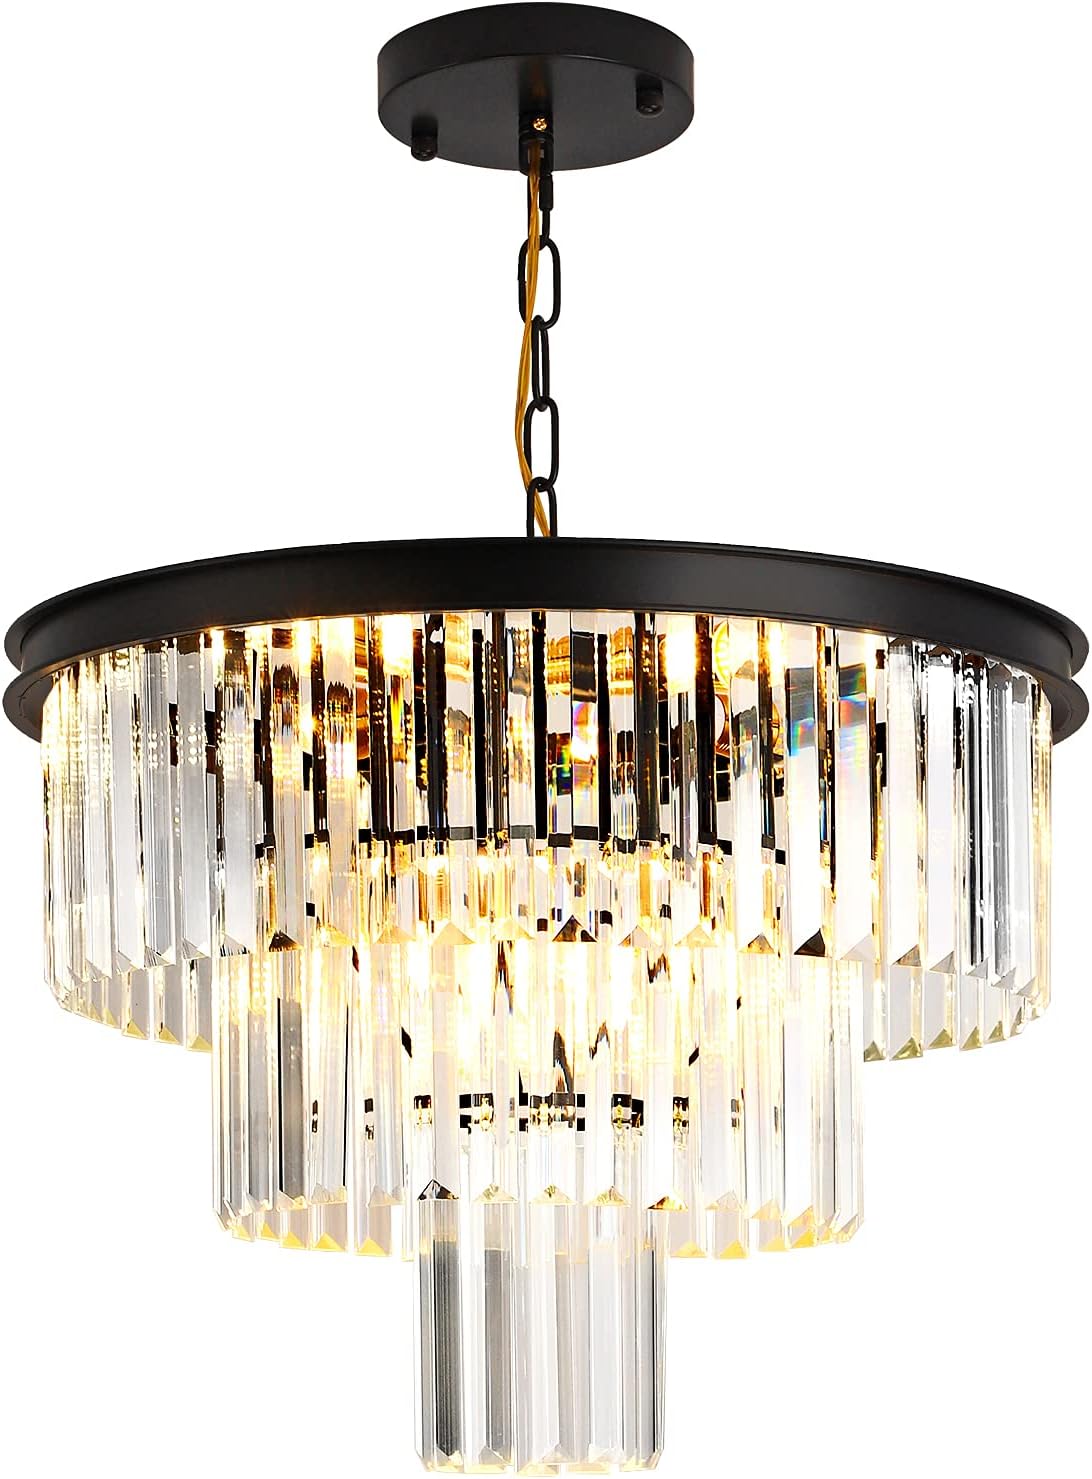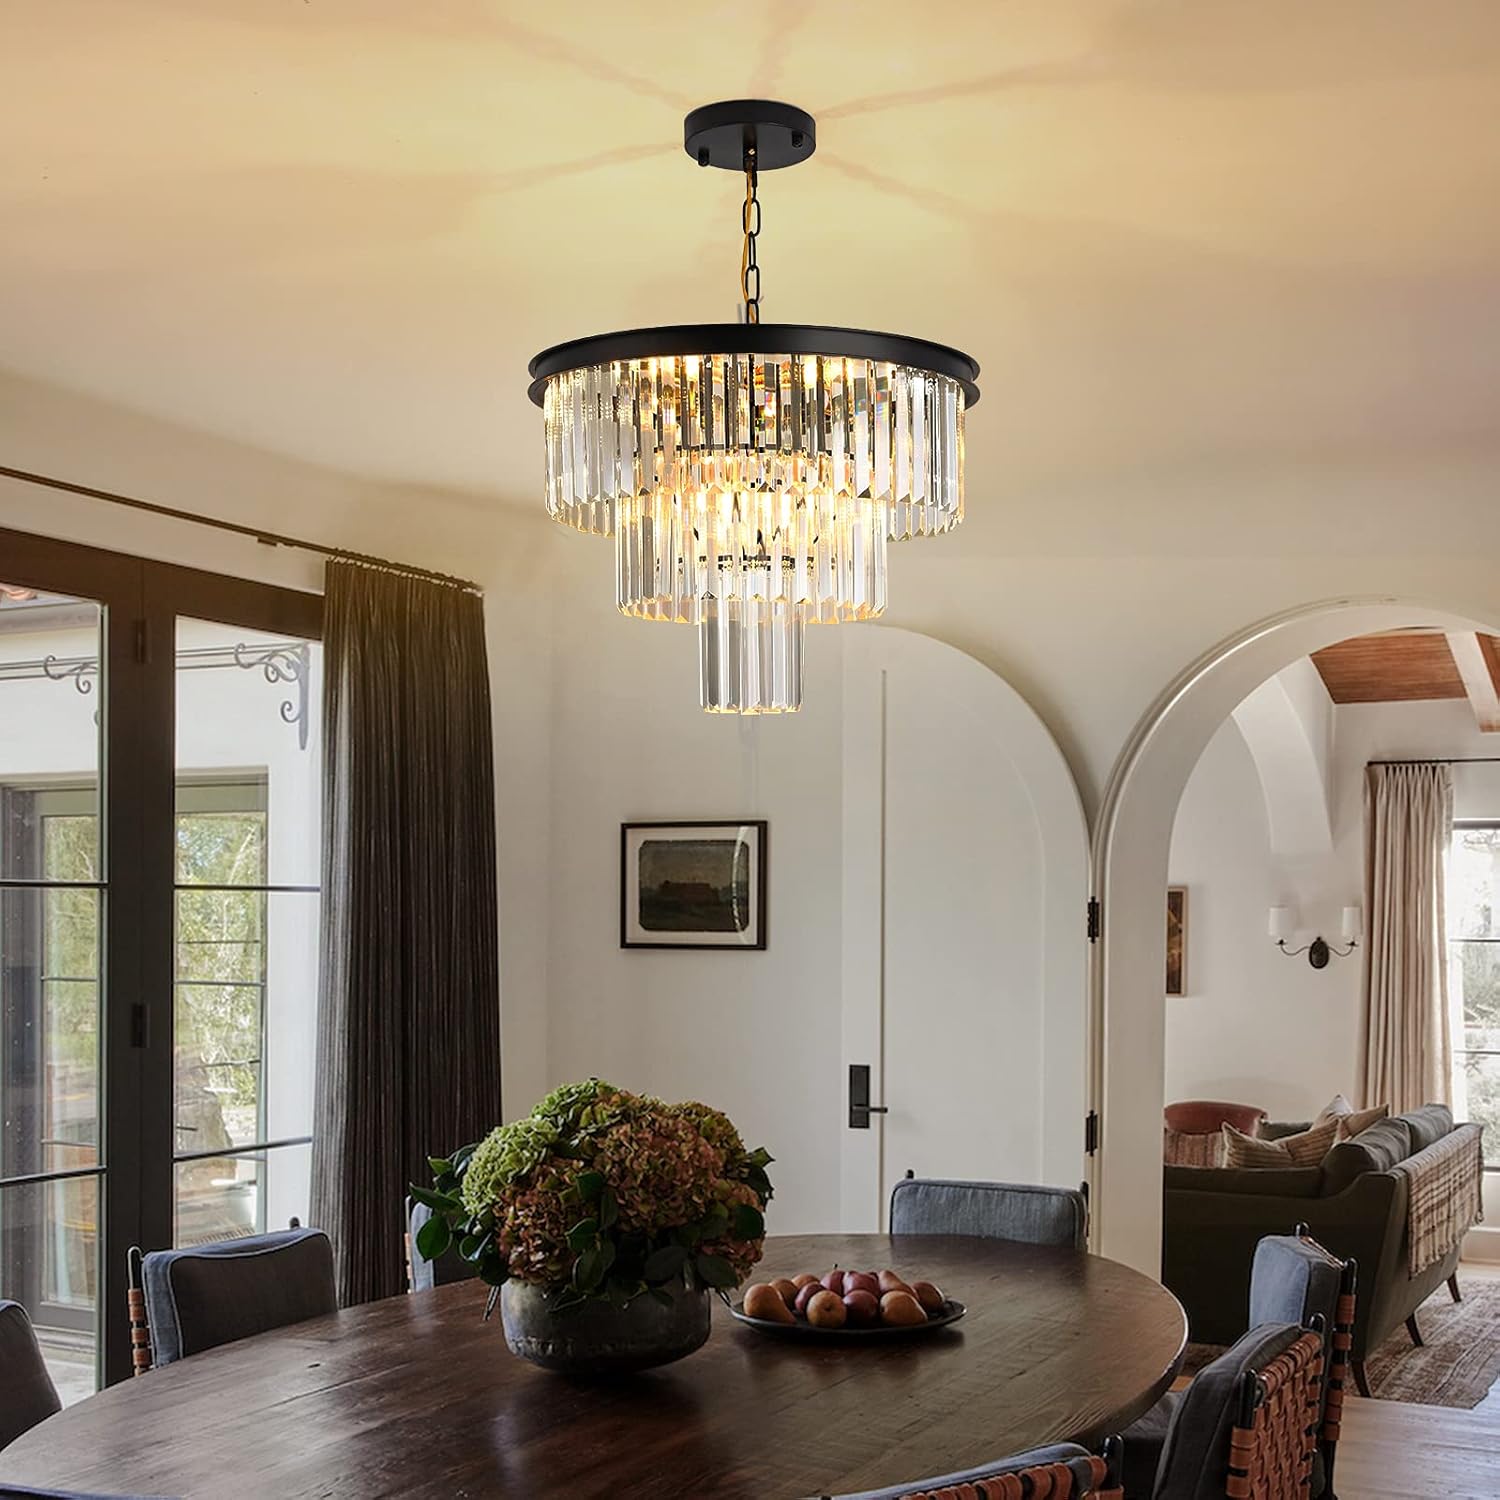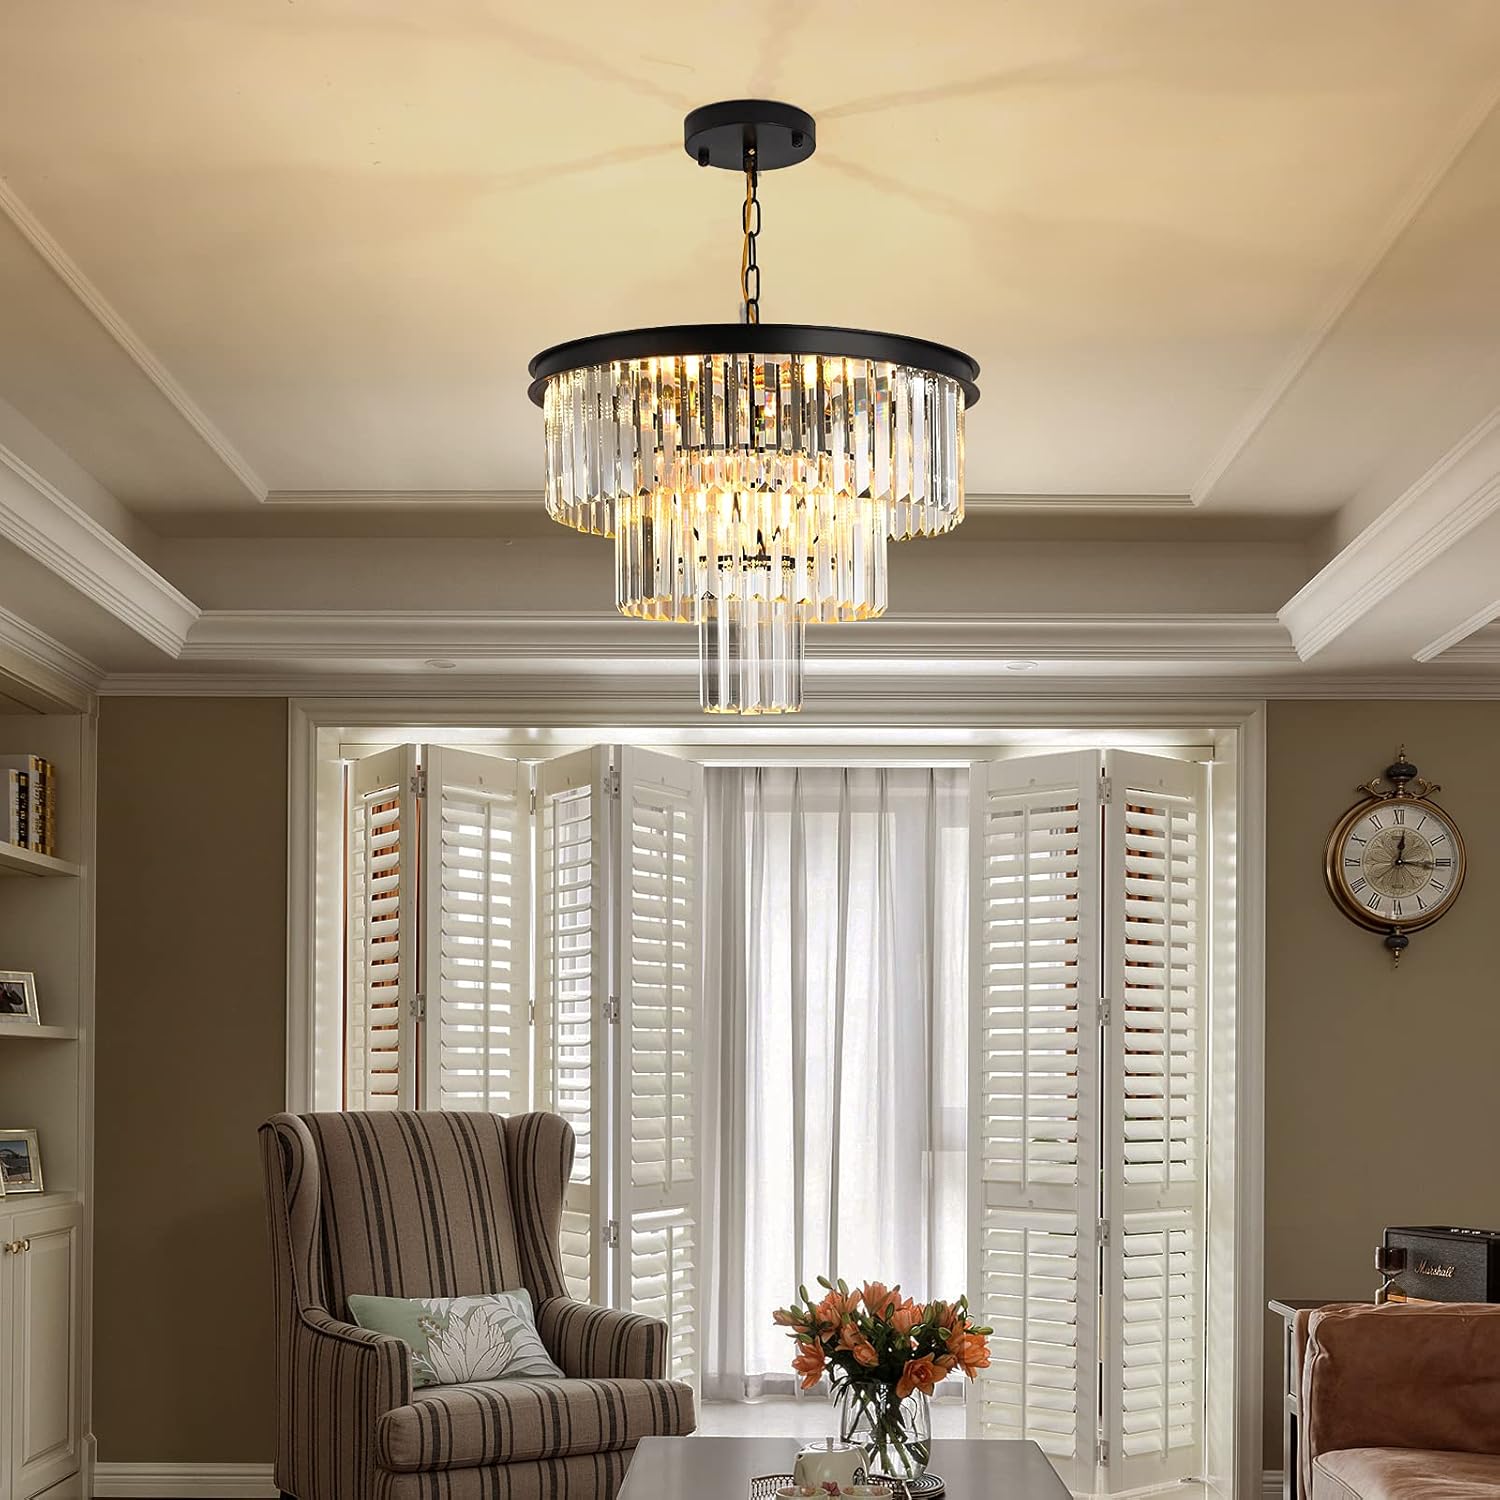
KIIKOOPRO 3-Tier Crystal Chandelier Light, 8 Lights Luxury Raindrop Ceiling Light Fixture, Adjustable Black Crystal Hanging Light Fixture for Living Room, Dining Room D19.68
Category: Tools & Home Improvement
Features: 1.This stunning piece combines vintage industrial style and a modern flair. Our 8 Light 3-Tier Chandelier features clear crystal prisms on a large round iron black finished frame. This beautiful chandelier is sure to lend a special atmosphere any space. 2.Crystal chandeliers are experts in the fusion of shape and function, a great way to create a striking accent and illuminate the room, perfect for dressing up any ensemble with a touch of glam. 3.Every TOP grade crystal is precision-cut, offering brilliant fauceting and sparkling light refraction. 4.The chain is adjustable, it can be shortened by removing some links to make it perfectly meet your requirements. 5.This crystal raindrop light combines classic and contemporary elements, the simple black lines are equipped with high-quality crystals to inject a dazzling brilliance into your space, well fit with home design of mid-century, contemporary, modern, transitional. Specifications: Materials: Iron, Crystal Color: Black Max Watts Per Bulb: 40W Max Wattage:320W Dimension: D15.35"*13.77" Voltage: AC 110V Bulb Base: E12 Number of Lights: 8 Bulbs Included: No Light Source: LED bulb, Incandescent or CFL bulb( NOT included) Warning Tips: 1.All our crystal pendant lights have been tested, checked and packed in good condition with proper spare parts including extra crystals. 2.Please note that this chandelier requires self-assembly according to installation instruction and needs patience to to get it installed. 3.Please make sure the light is securely supported and is disconnected from power when installing. 4.Installing the light bulbs before hanging the crystals makes the installation easier.
Features: ❤【High-Quality Materials】This large round crystal chandelier is a high-quality crafts for room lighting. Adopted high quality materials and advanced craftsmanship to ensure your product is built to last. The iron frame is very strong enough to bear the weight of the crystals. The metal surface is black painted, which contributes anti-rust protection, prolongs the service life. The high quality bright prismatic crystal strips will bring comfortable and pleasing to your room. | ❤【Dimension & Bulb Requirements】The size of this black crystal chandelier is D15.53" x H13.77". This chandelier with long chain, adjustable from 16.53" to 44.09". This raindrop chandelier needs 8 * E12 MAX 40W bulbs, compatible with a variety of LED, energy saving light, incandescent, or halogen bulbs (★Bulbs NOT Included) | ❤【Wide Application】This chandelier combines classic and contemporary elements with eye-catching effects, reflects the luminary of this light throughout your space. It will be your ideal crystal chandelier for living room, kitchen island, entrance, vintage dining room, restaurants, villa, center banquet hallway, or other spaces | ❤【Easy to Install】 This crystal pendant light is easy to install with our guidance, and just take few minutes to hang the crystals and hardwired the wires, mount the canopy to the ceiling, adjustable the chain height to meet your needs. comes with spare crystals, so you don’t need to worry about missing or damaging crystals during installation. | ❤【100% Satisfaction Guaranty】We provide 1 Years Warranty against defects in materials and workmanship. 30 days return without worry, 100% refund.